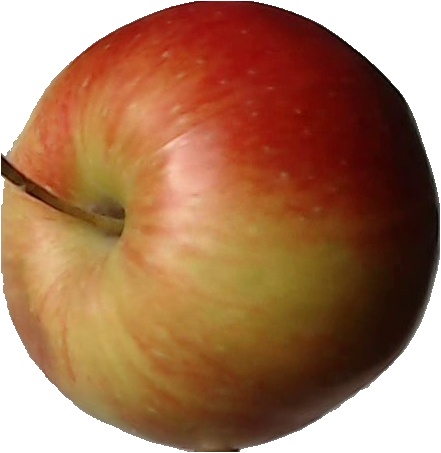
Label: apple_red_2